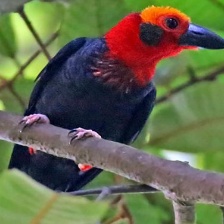
Species: BORNEAN BRISTLEHEAD
Scientific name: PITYRIASIS GYMNOCEPHALA